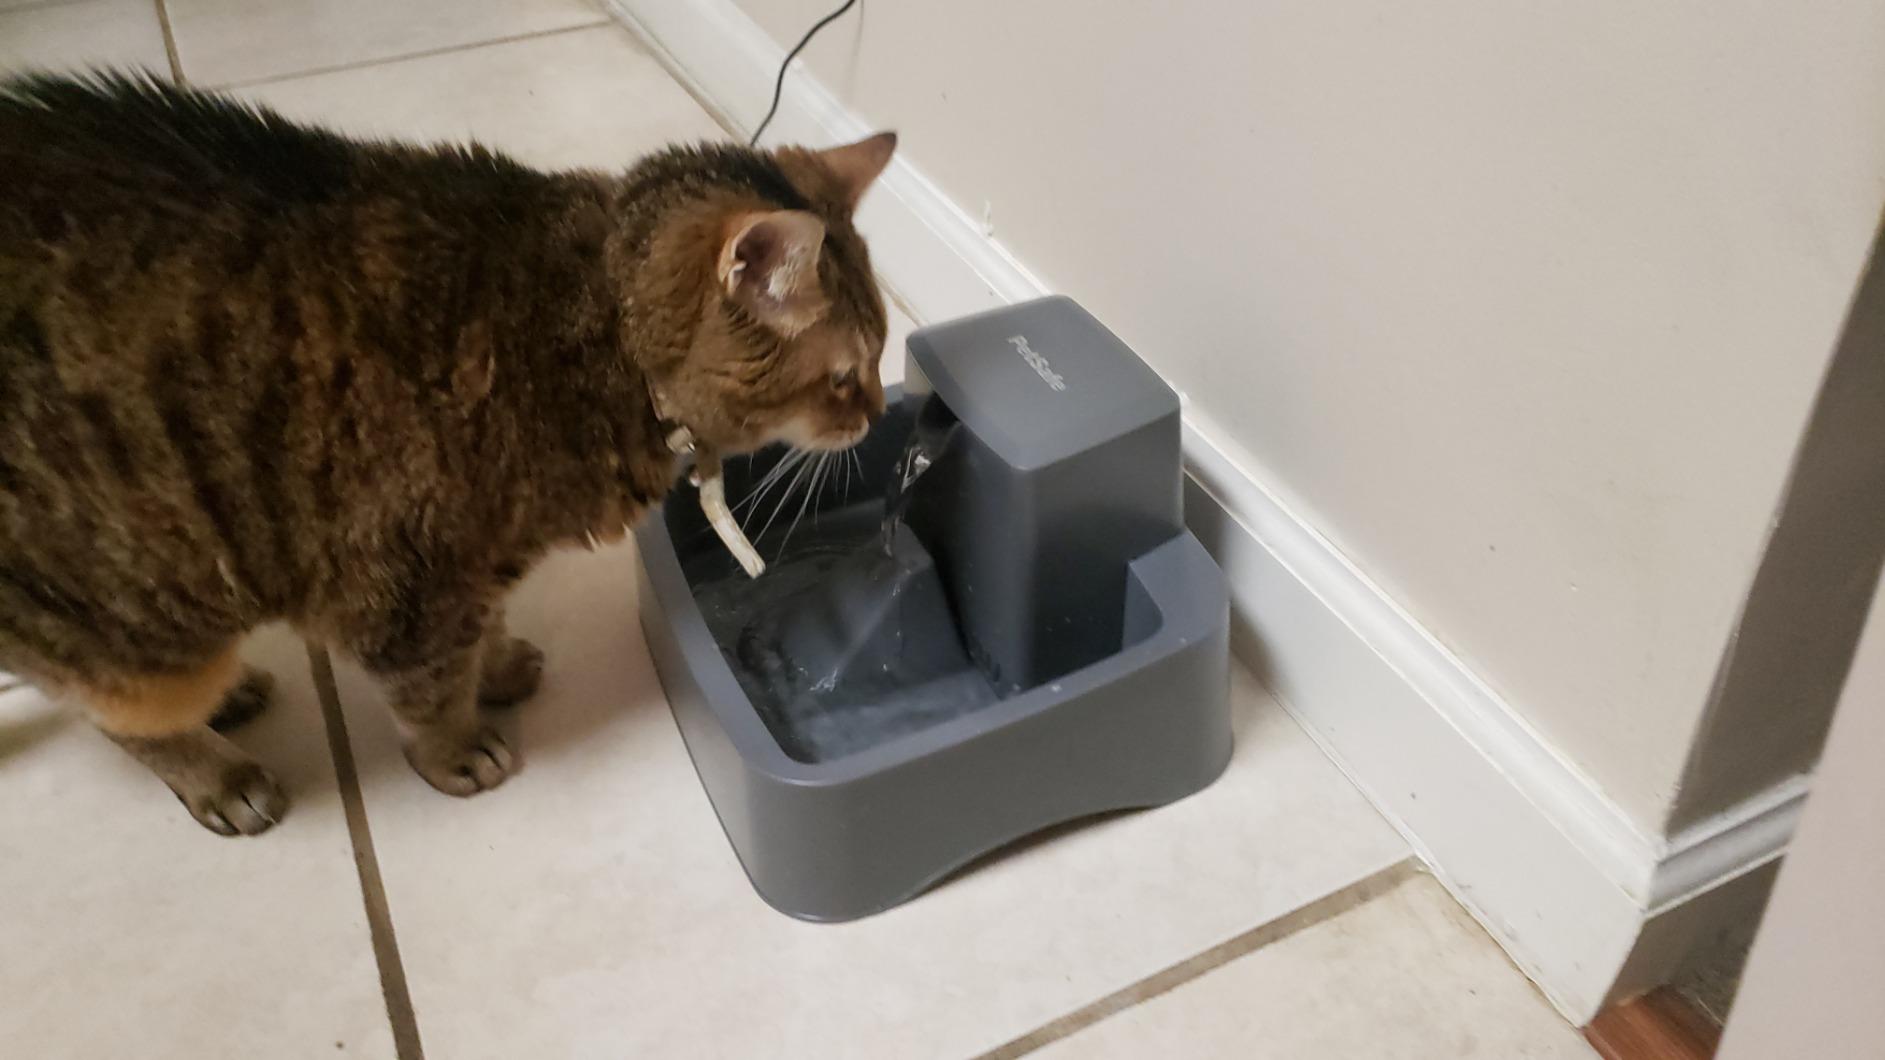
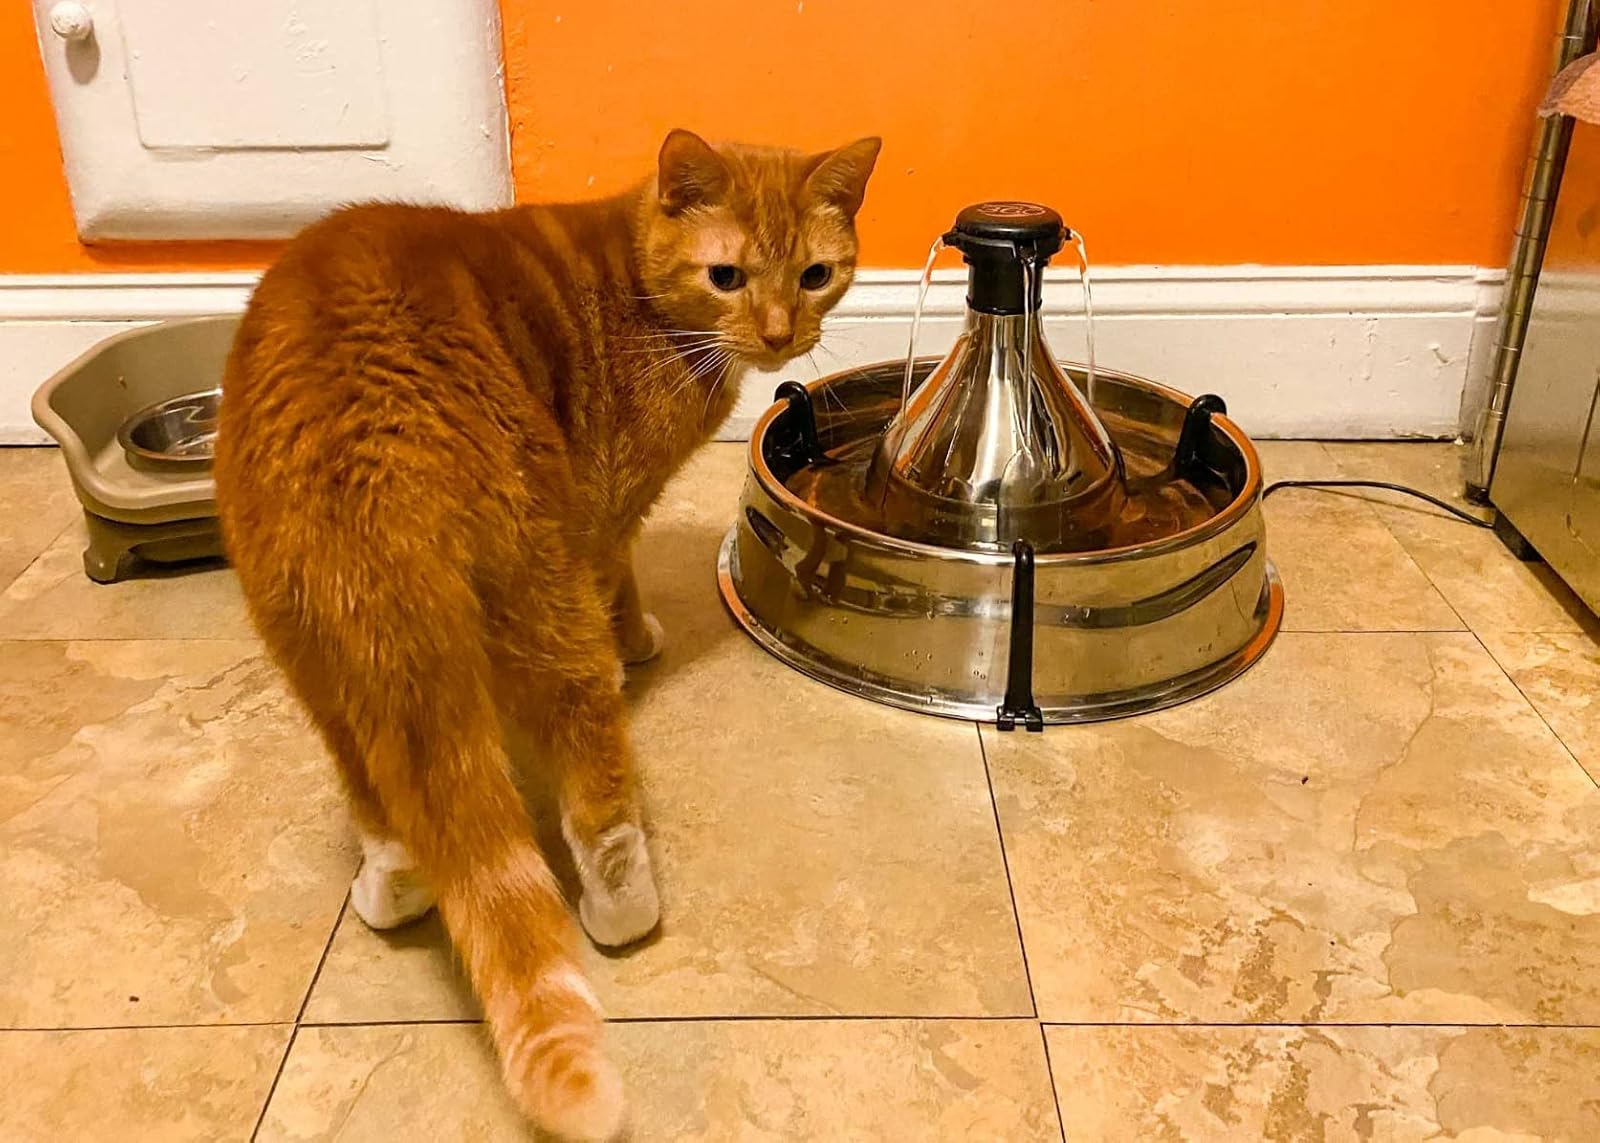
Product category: items_bowl
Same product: no